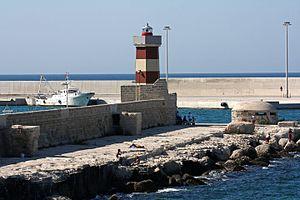
Le phare de Monopoli est un phare situé sur le brise-lames du port de Monopoli, dans la région des Pouilles en Italie. Il est géré par la Marina Militare.